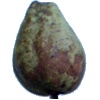
Label: Pear Stone 1